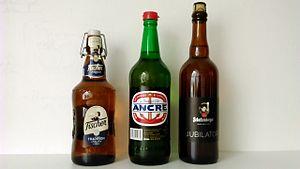
Bouteilles de Fischer Tradition, Ancre et Schutzenberger Jubilator.
Schiltigheim [ ʃiltigaɪm] est une commune française située dans le département du Bas-Rhin, en région Grand Est.